NGC 429

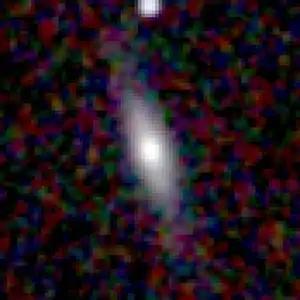
NGC 429 as seen by 2MASS

NGC 429 is a lenticular galaxy of type S0^0: located in the constellation Cetus. It was discovered on December 20, 1786 by William Herschel. It was described by Dreyer as "very faint, very small."